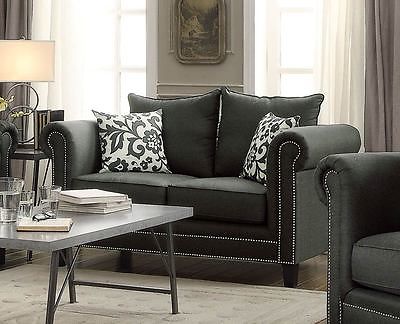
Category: sofa